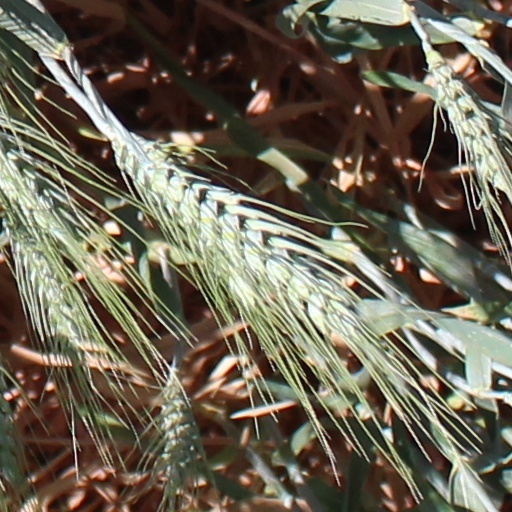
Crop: wheat